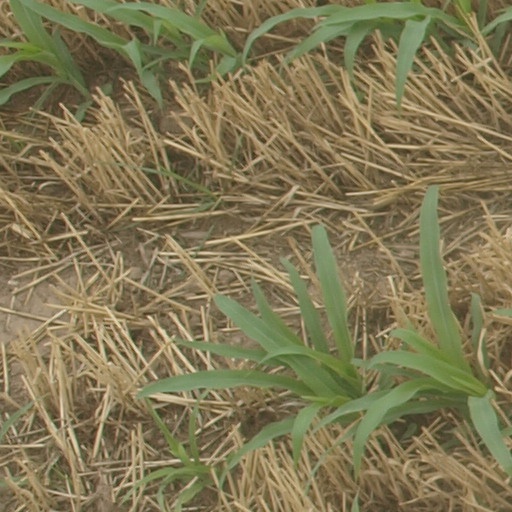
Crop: maize; corn